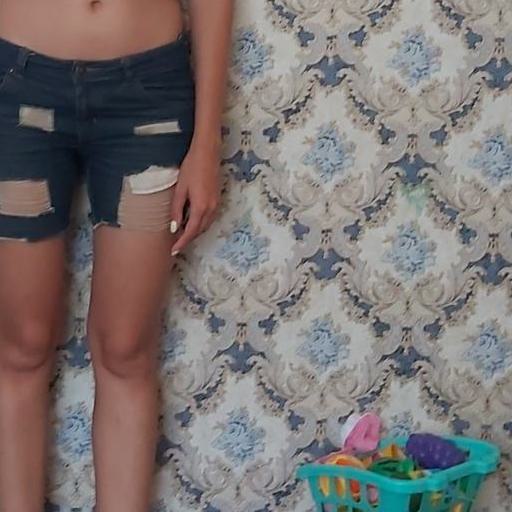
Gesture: no_gesture